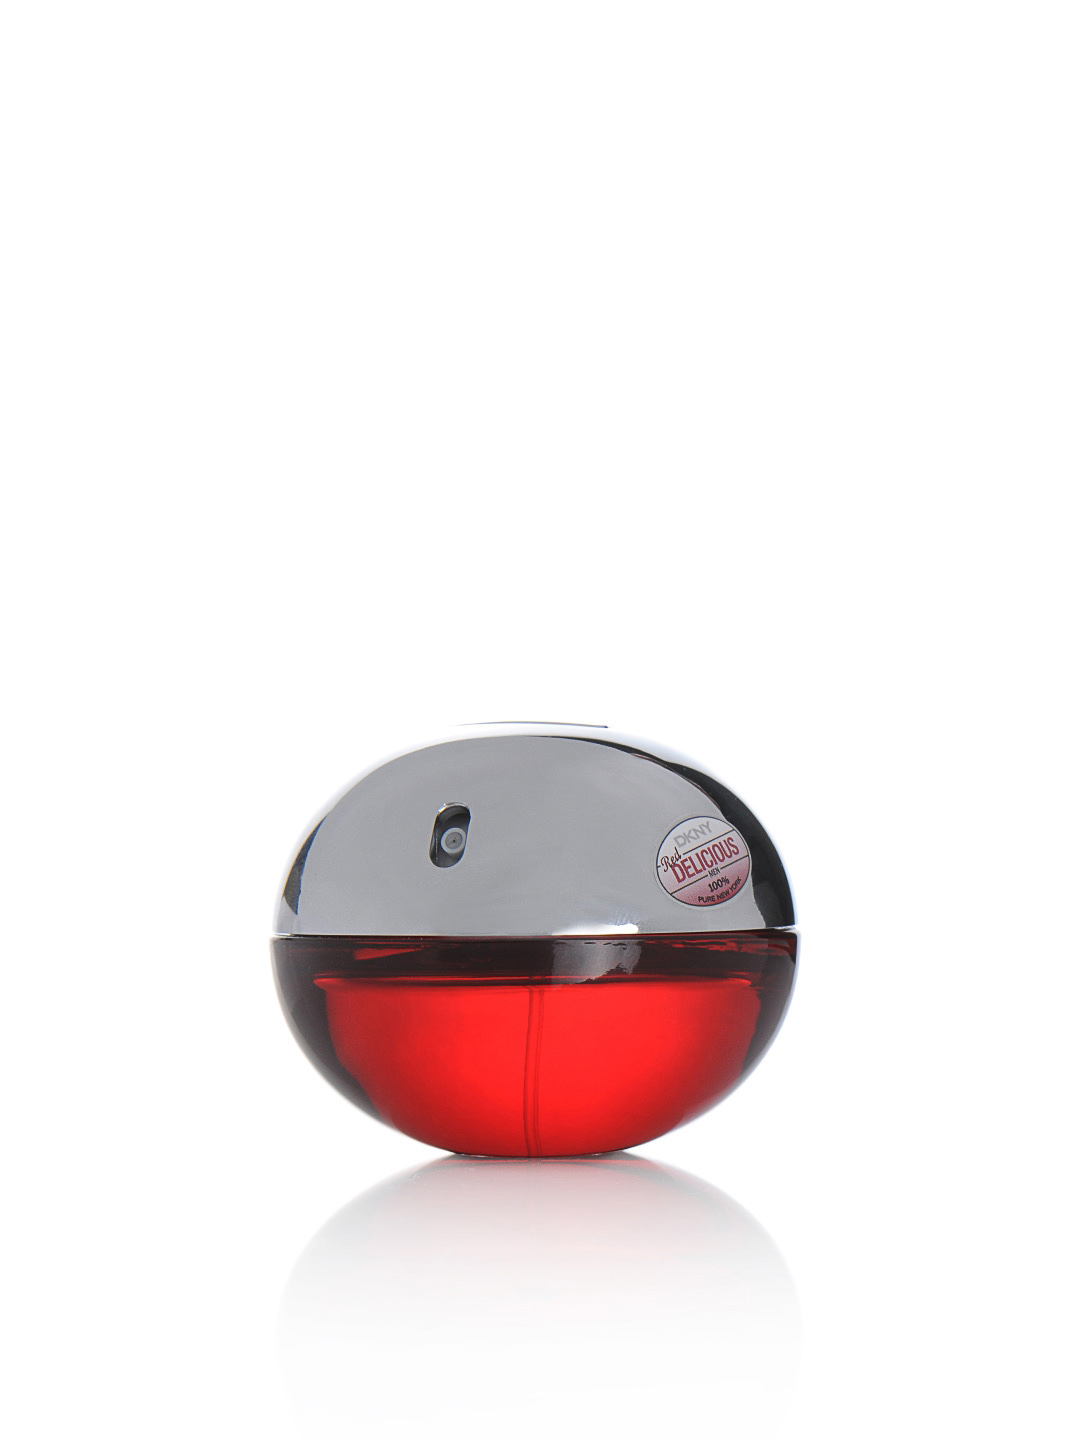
DKNY Men Red Delicious Men Spray Perfume
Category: Personal Care / Fragrance / Perfume and Body Mist
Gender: Men
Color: Red
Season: Spring 2017
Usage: Casual